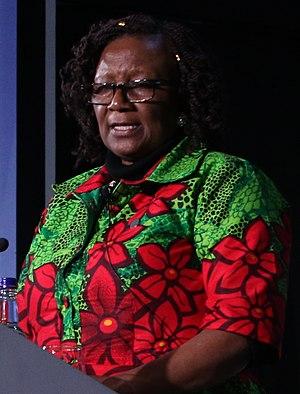
Prisca Mupfumira est une femme politique zimbabwéenne.